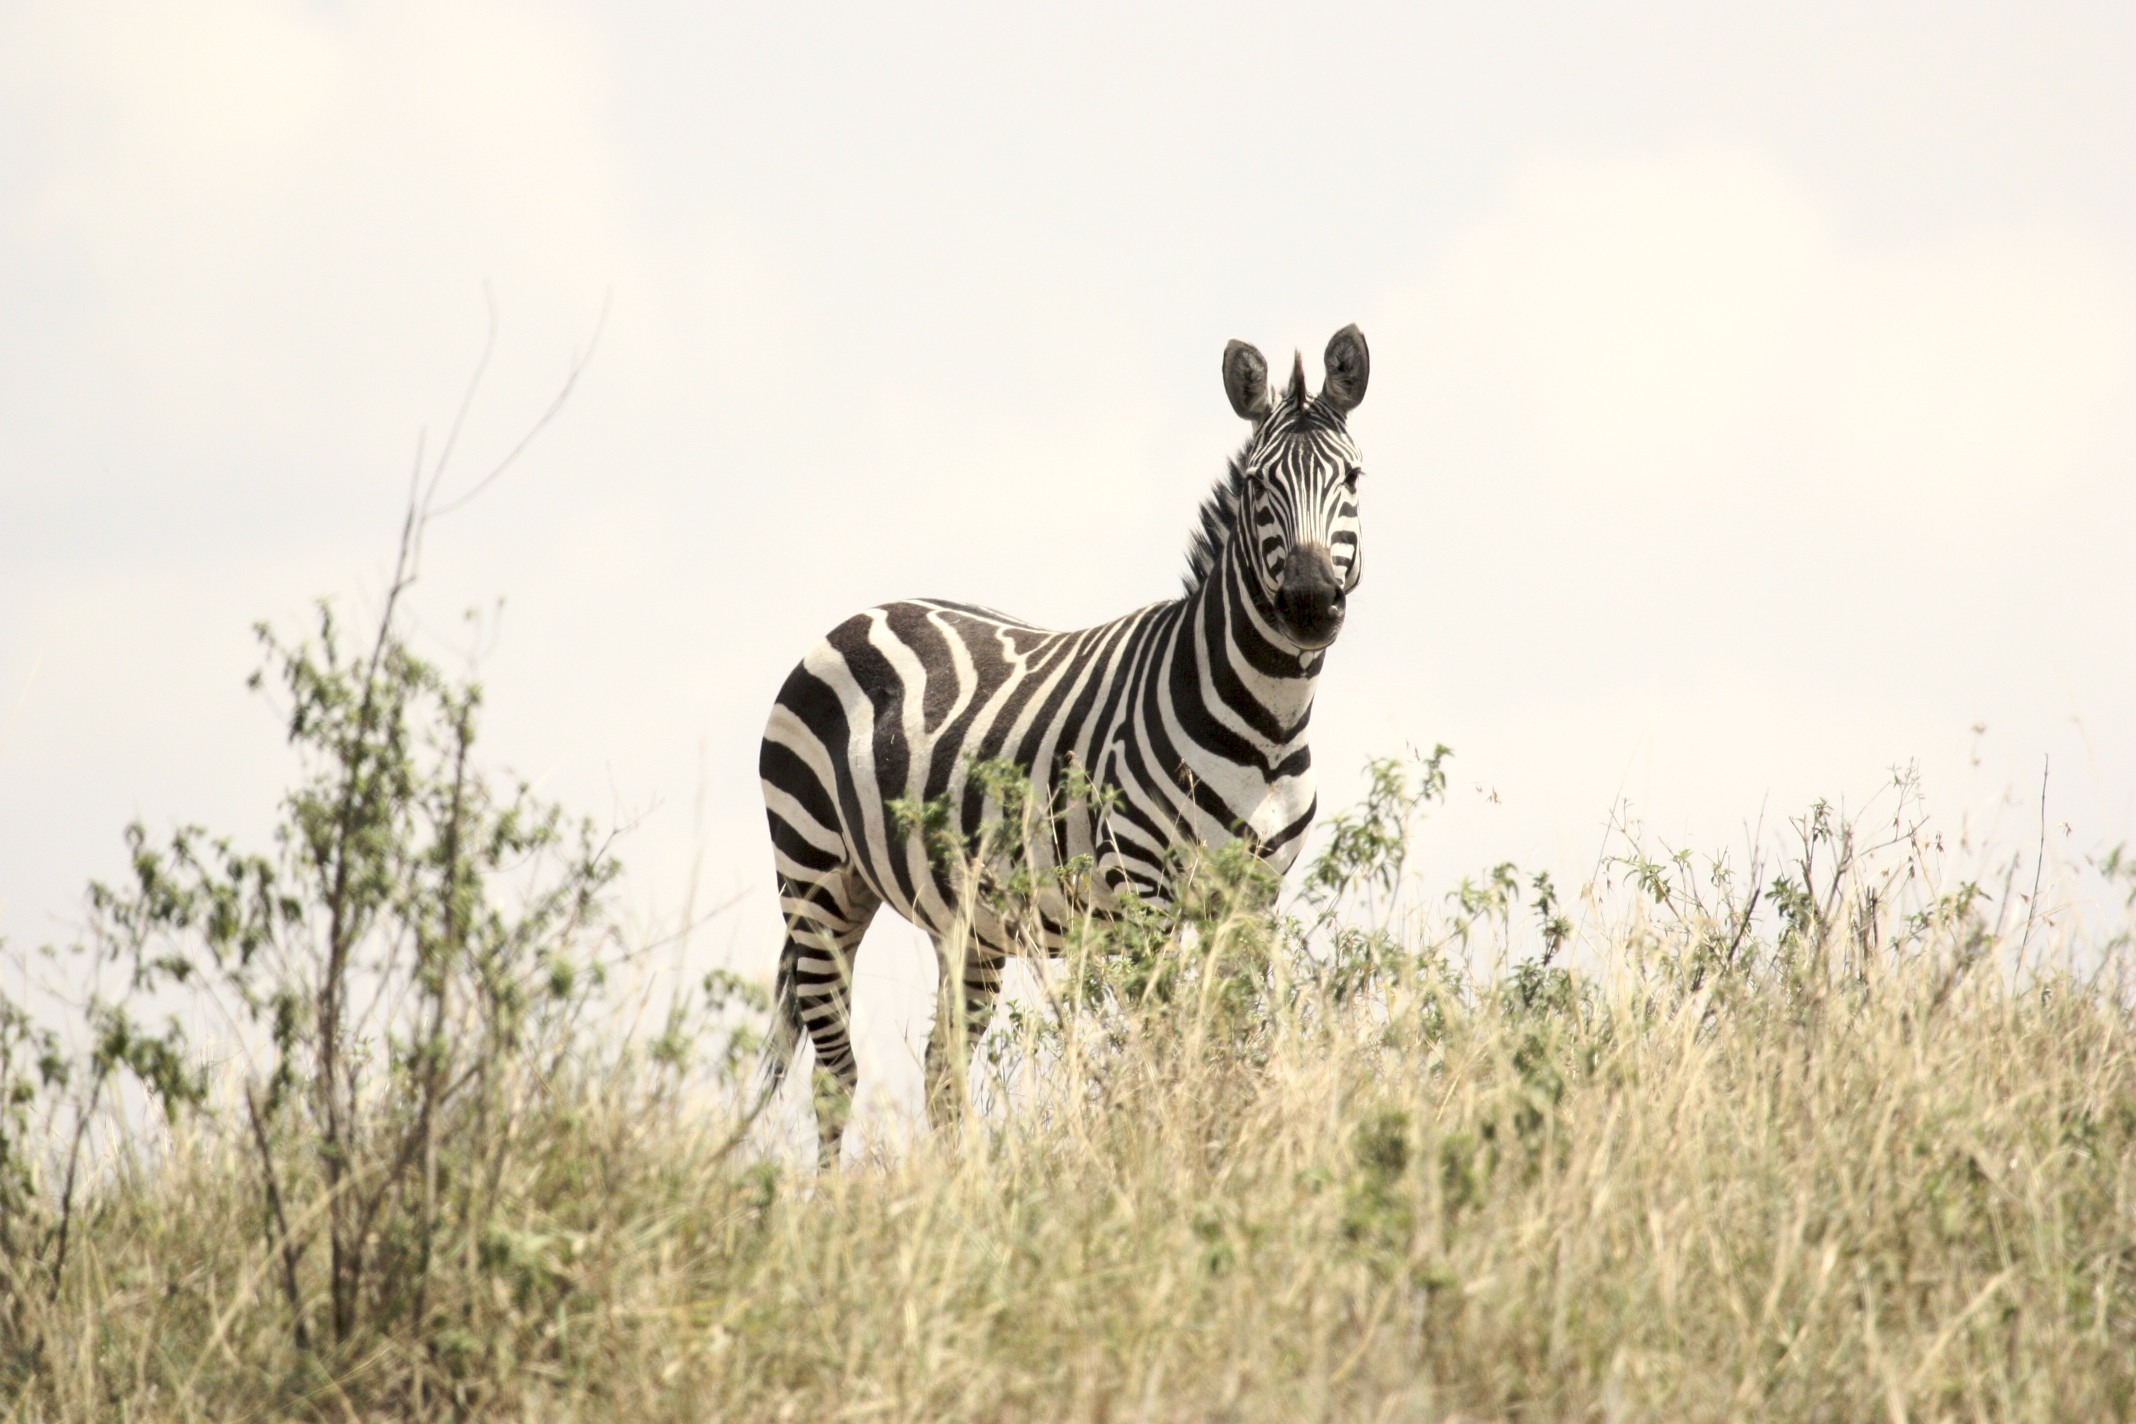
prairie, adventure, animal, wildlife, africa, mammal, fauna, savanna, zebra, grassland, tanzania, safari, serengeti, giraffidae, baby zebra, horse like mammal